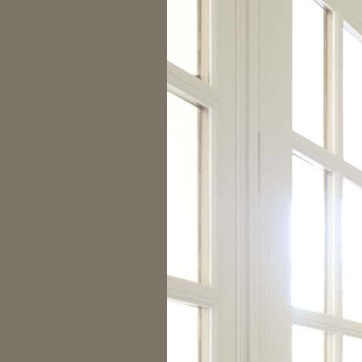
Material: glass